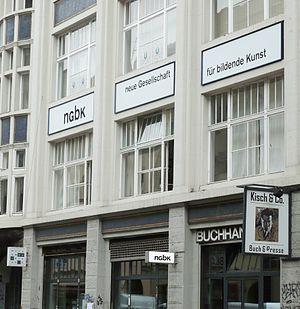
La Nouvelle société des arts visuels a été créée en 1969. La spécificité de cette association et son succès reposent sur son fonctionnement associant directement les membres de l'association aux décisions et aux projets artistiques.